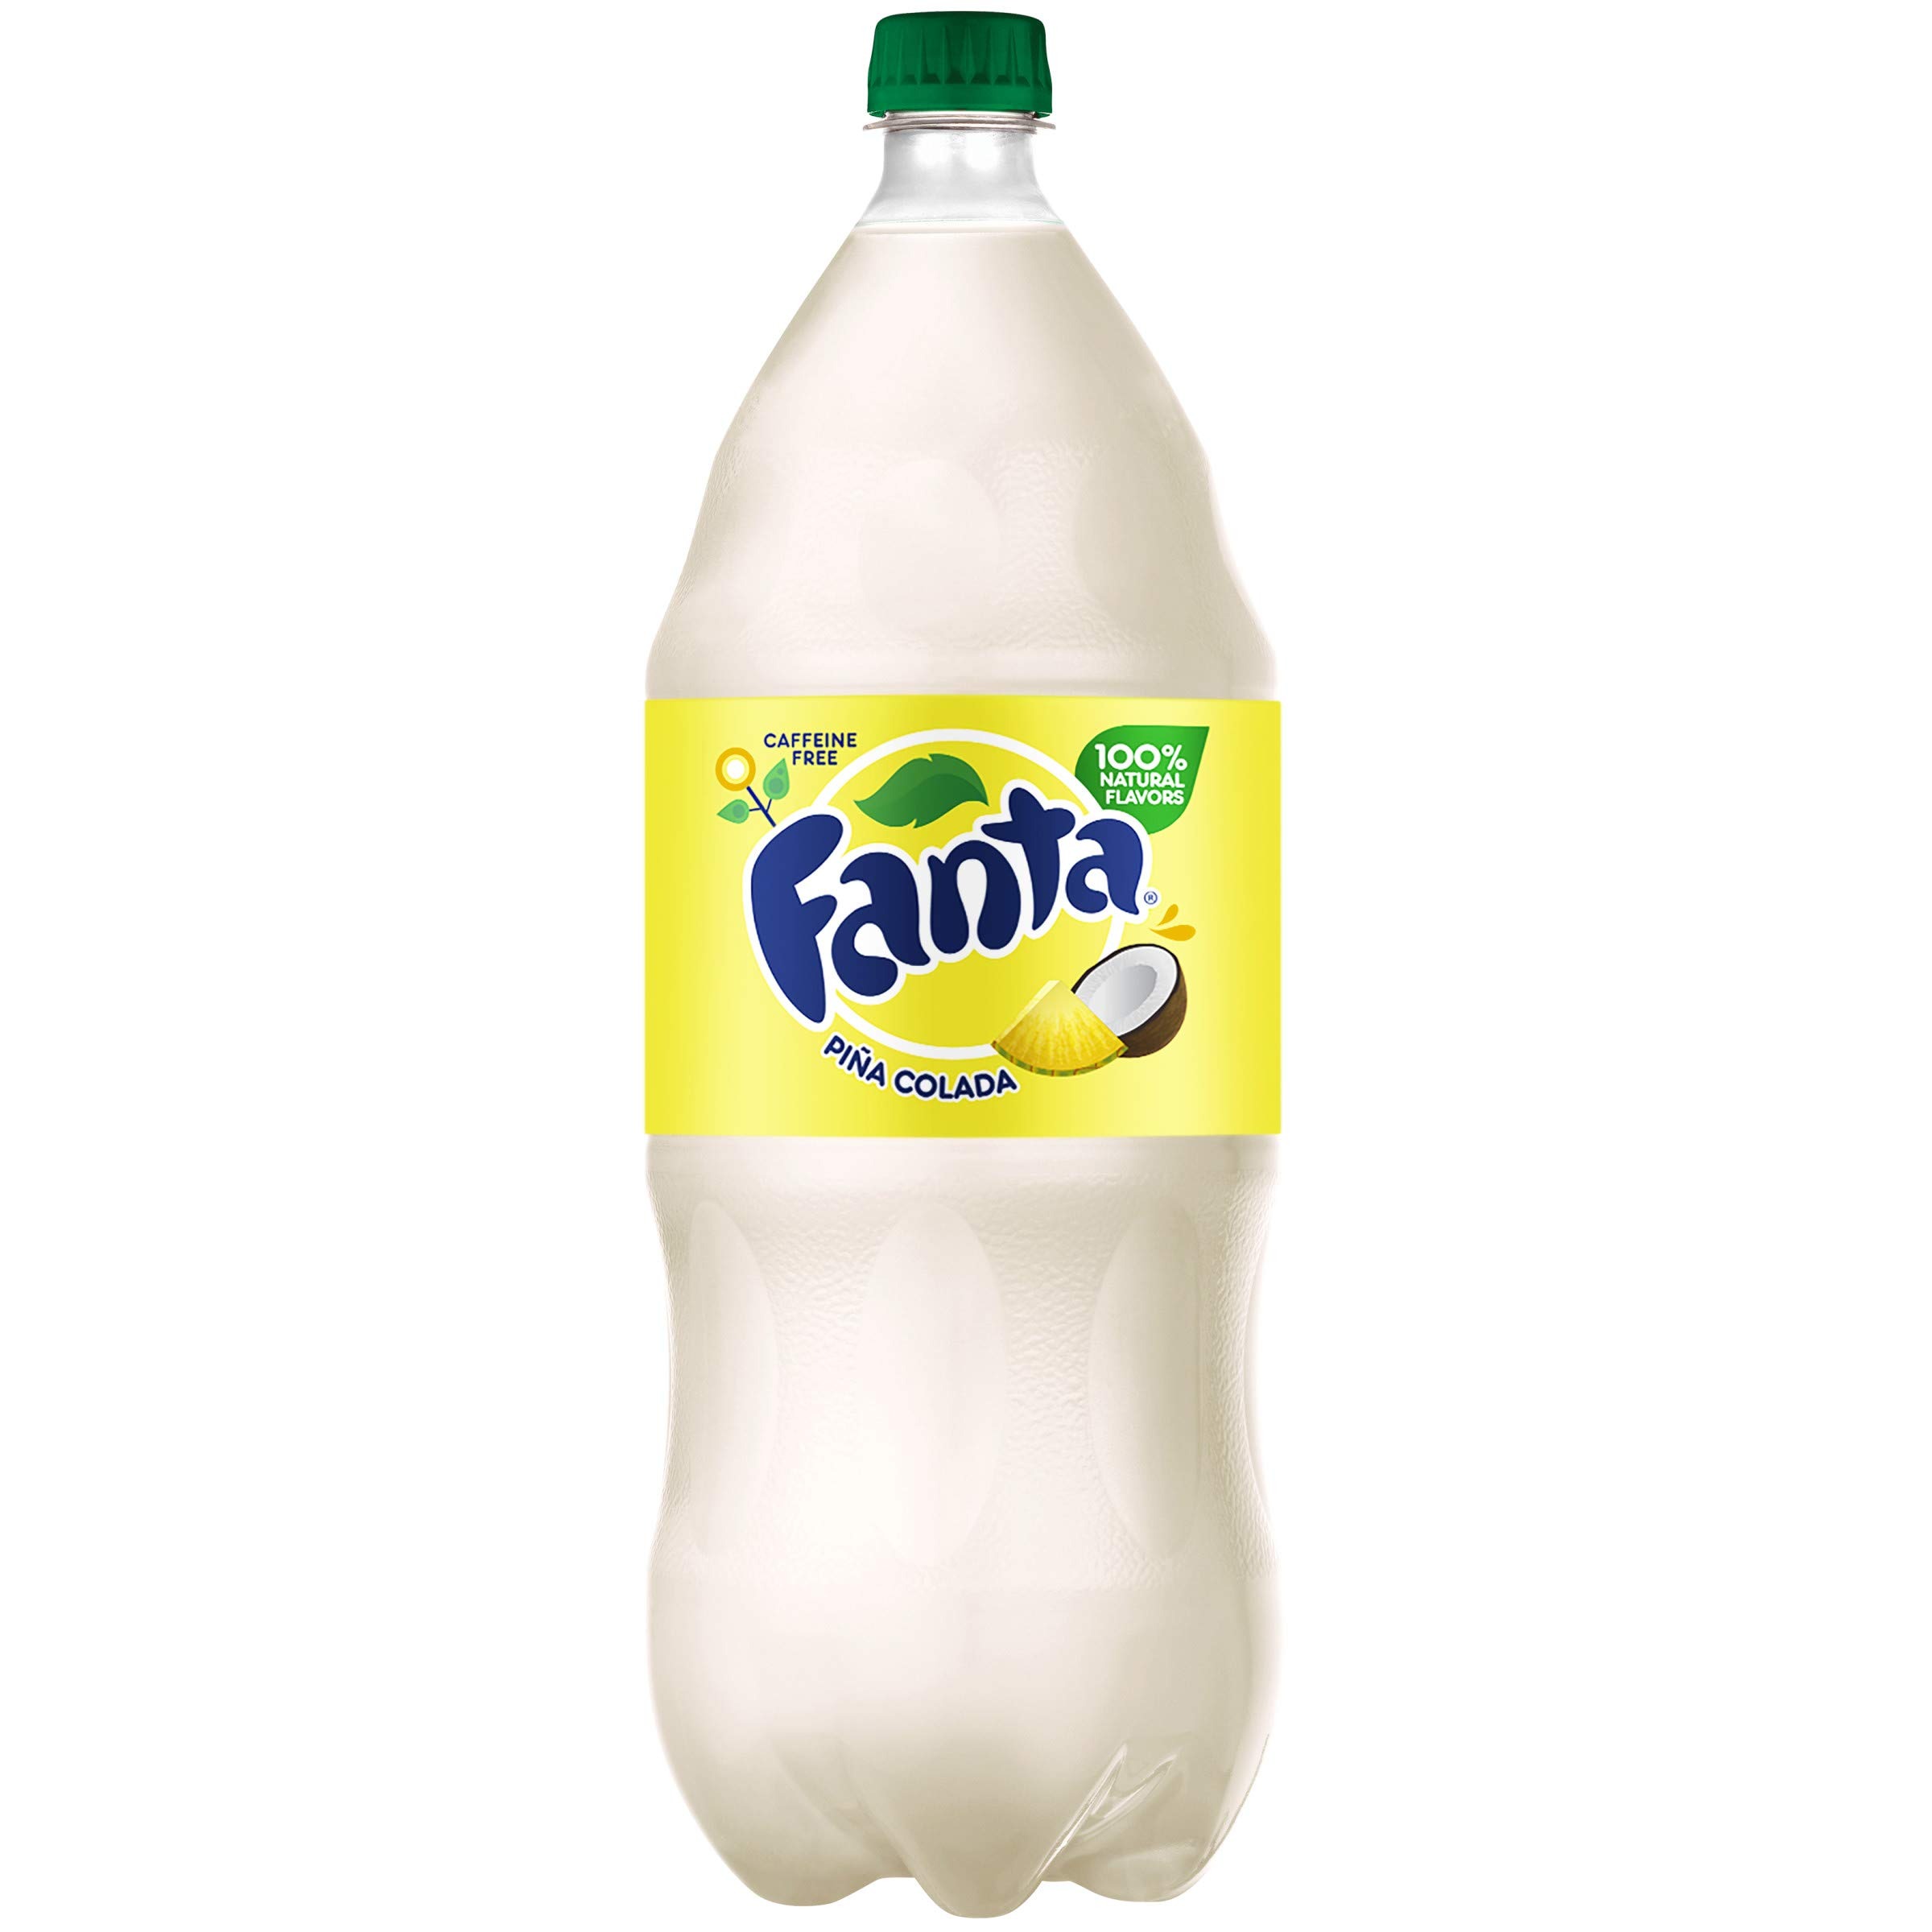
Item Name: Fanta Pina Colada Soda Drink, 67 Fl Oz
Bullet Point 1: Product Type:Grocery
Bullet Point 2: Item Package Dimension:12.65 " L X4.3 " W X4.3 " H
Bullet Point 3: Item Package Weight:4.73 lbs
Bullet Point 4: Country Of Origin: United States
Value: 67.0
Unit: Fl Oz

Price: 3.49